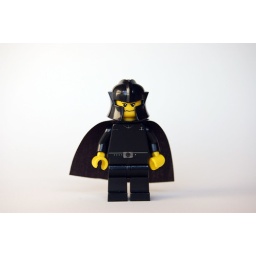
The red tinge in the background comes from the walls in the room. I need to repaint!